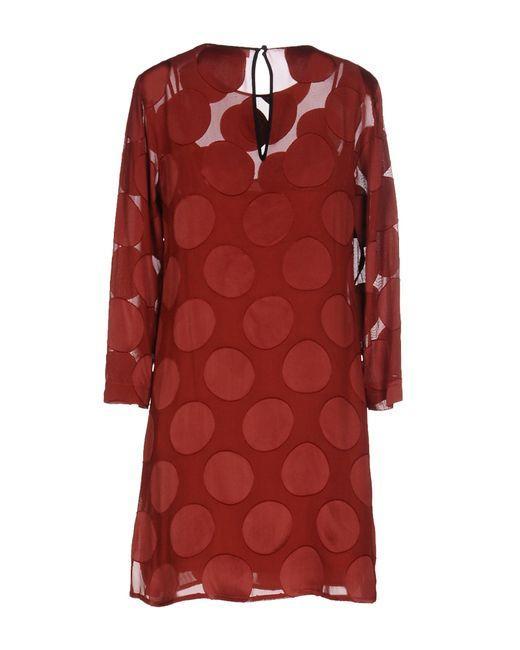
Roter Kreis volles Hülsenkleid für Frauen